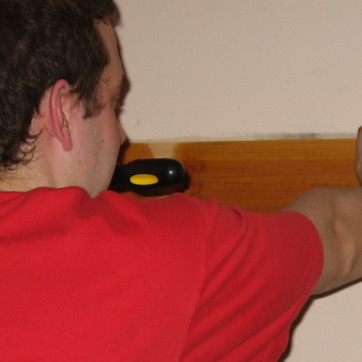
Material: plastic